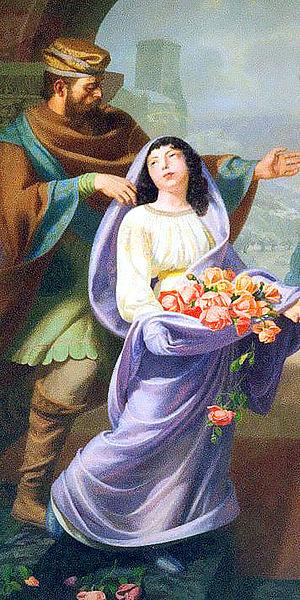
Le miracle des roses
Roseline de Villeneuve, née en 1263 et décédée en 1329, est une moniale chartreuse française, considérée comme bienheureuse par l'Église catholique. Liturgiquement elle est commémorée le 17 janvier.